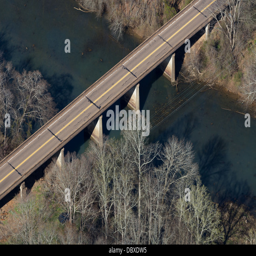
aerial view of a bridge